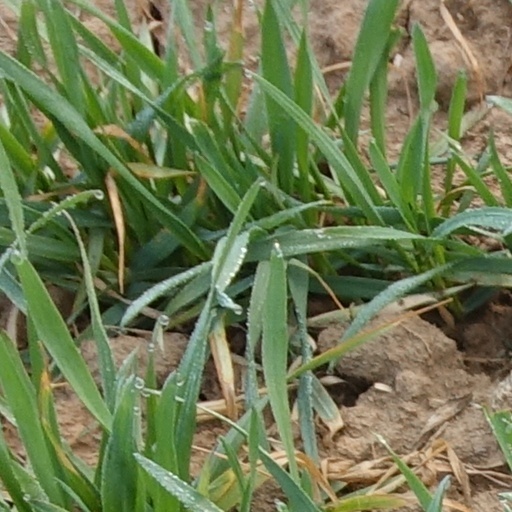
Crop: wheat